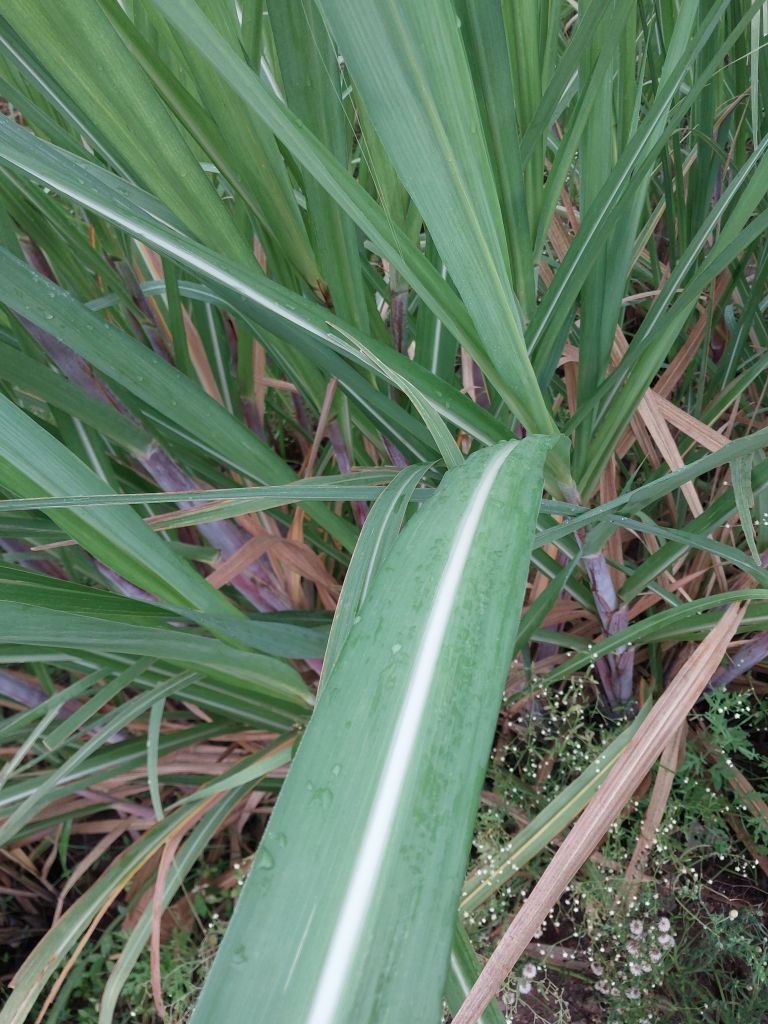
Label: Healthy